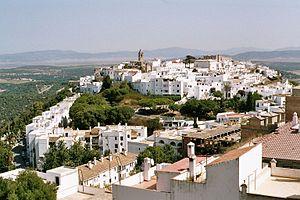
Vejer de la Frontera est une commune de la province espagnole de Cadix, en Andalousie.